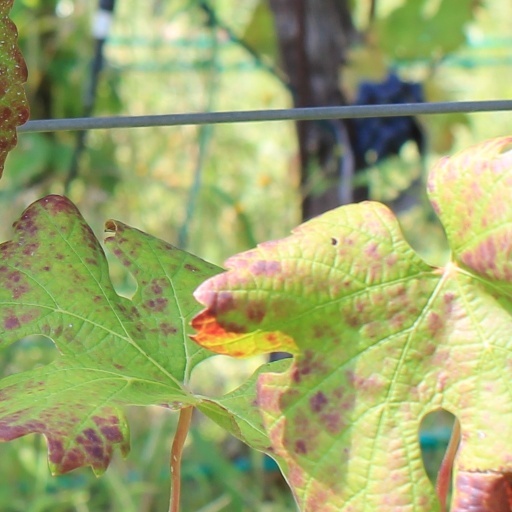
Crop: grape